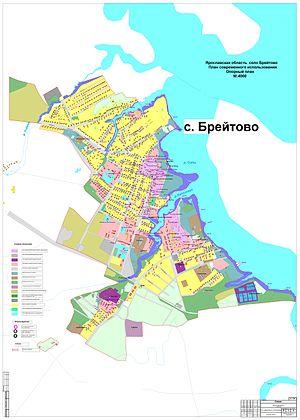
Breïtovo est un village en Russie de l'oblast de Iaroslavl qui est le chef-lieu administratif du raïon du même nom et de la municipalité rurale du même nom. Il comptait 3 972 habitants en 2001, 3 722 habitants en 2007, 3 308 habitants en 2010.